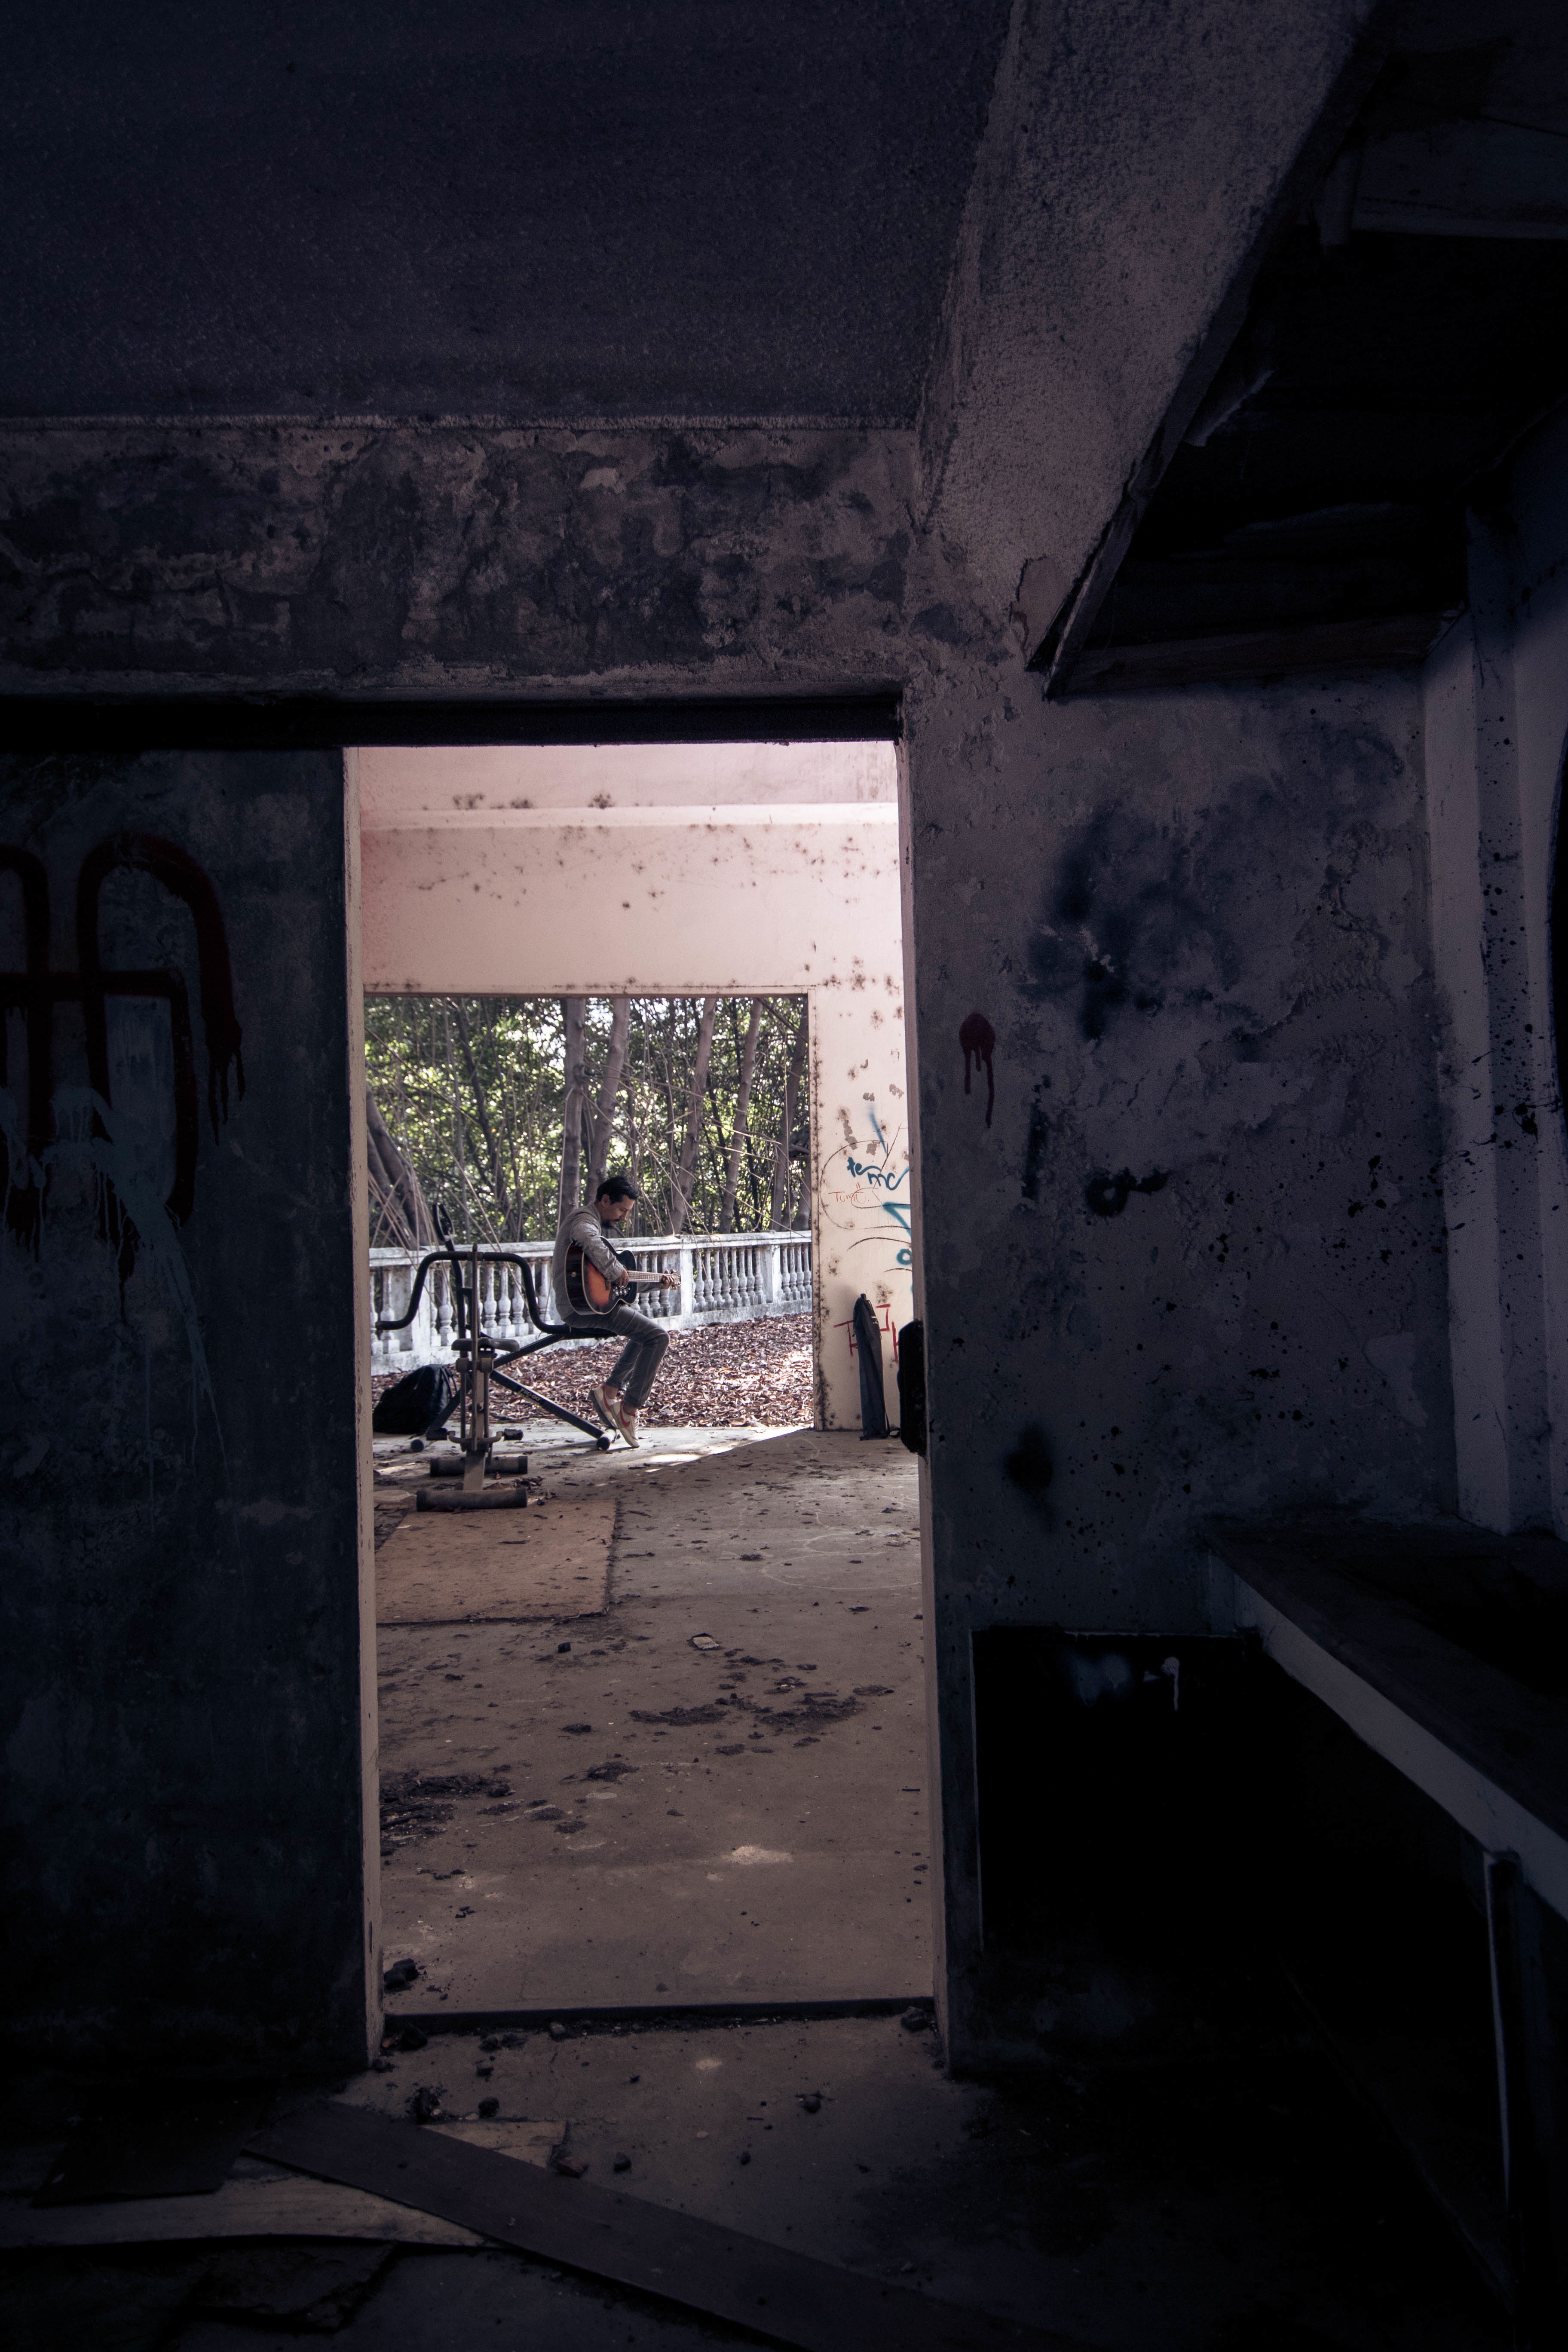
light, house, window, wall, shadow, darkness, black, urban area